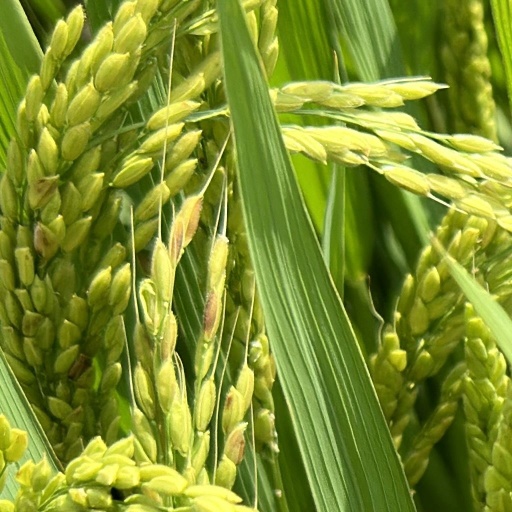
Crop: rice